Unnao

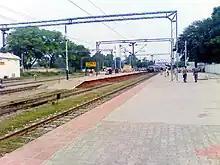
Unnao Railway Station

Unnao is seamlessly connected to Indian Railways. Unnao railway station is the junction point for Rae Bareli, Unchahar, Kunda Harnamganj, Prayag, Allahabad, Hardoi, Balamau situated at Lucknow-Kanpur stretch. Trains for major cities like Agra, Ahmedabad, Bangalore, Bhopal, Nagpur, Vijaywada, Chennai, Coimbatore, Palakkad, Bhubaneswar, Bhadrak, Cuttak, Chennai, Chandigarh, Chitrakoot, Cochin, Delhi, Gorakhpur, Ernakulam, Hyderabad, Jaipur, Jammu Tawi, Jhansi, Jalandhar, Amritsar, Panipat, Gorakhpur, Gwalior, Darbhanga, Kota, Mumbai, Nagpur, Patna, Puri, Surat, Trivandrum, Vadodara, Ujjain, Varanasi, Vadodara, can be boarded here. The railway stations in Unnao Urban Agglomeration are:-